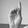
ASL letter: D